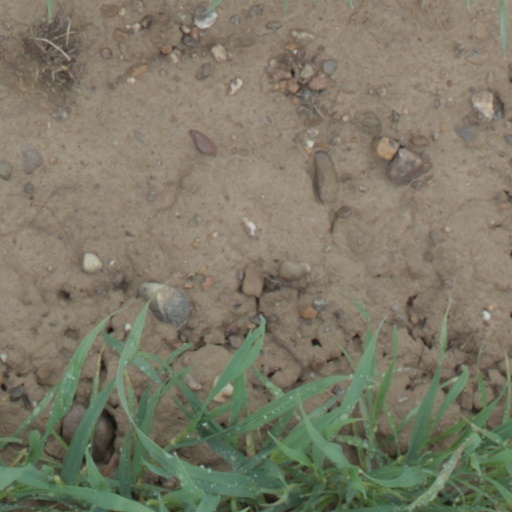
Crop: wheat